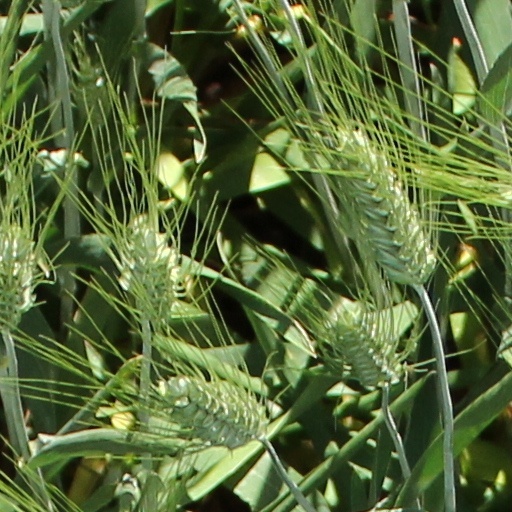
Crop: wheat